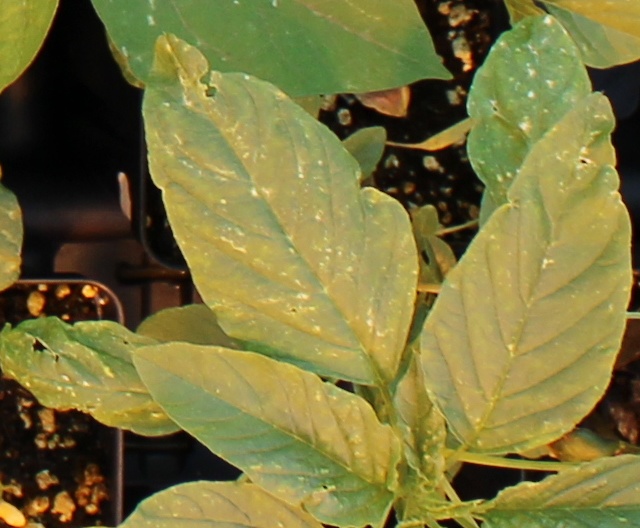
Label: Palmer Amaranth